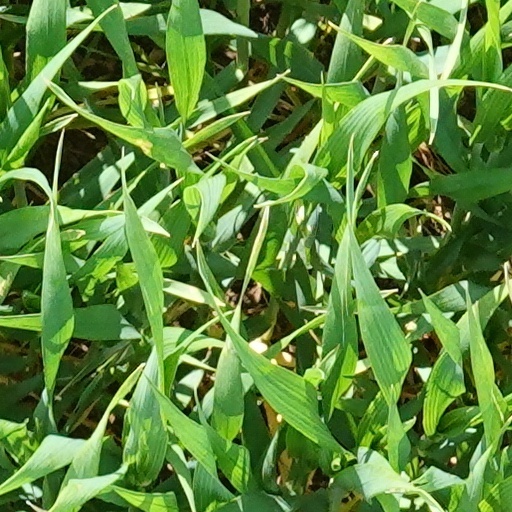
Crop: wheat